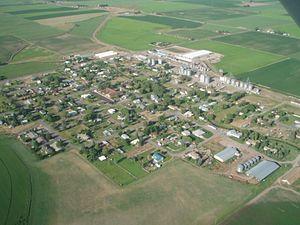
Newdale est une ville américaine située dans le comté de Fremont en Idaho.